Religion of Humanity

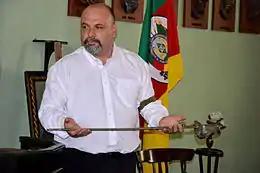

The Religion of Humanity was described by Thomas Huxley as "Catholicism minus Christianity". In addition to a holy trinity of Humanity, the Earth and Destiny, it had a priesthood. Priests were "required" to be married, because of the ennobling influence of womanhood. They would conduct services, including Positivist prayer, which was "a solemn out-pouring, whether in private or in public, of men's nobler feelings, inspiring them with larger and more comprehensive thoughts." The purpose of the religion was to increase altruism, so that believers acted always in the best interests of humanity as a whole. The priests would be international ambassadors of altruism, teaching, arbitrating in industrial and political disputes, and directing public opinion. They should be scholars, physicians, poets and artists. Indeed all the arts, including dancing and singing should be practiced by them, like bards in ancient societies.